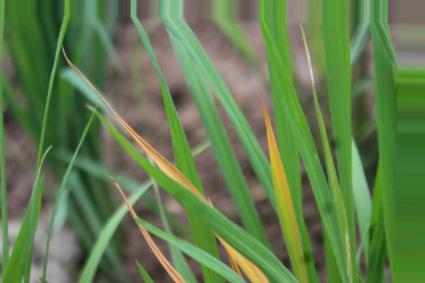
Nhãn: Tungro virus